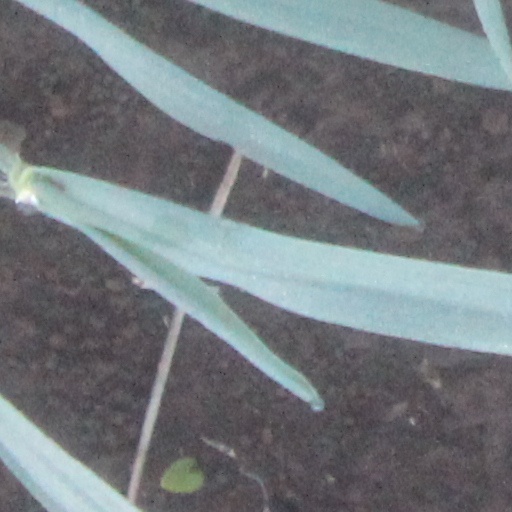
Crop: wheat